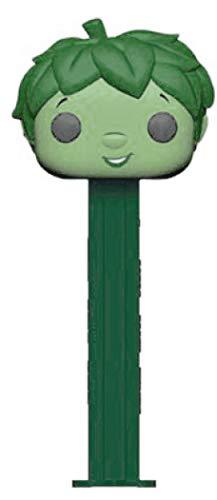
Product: Funko POP! PEZ: Ad Icons - Sprout
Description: Sprout, stylized as a POP Pez from Funko.
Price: $6.94
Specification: ProductDimensions:1x1x3inches|ItemWeight:1.76ounces|ShippingWeight:1.76ounces|ASIN:B07NSW88K7|Itemmodelnumber:39643|Manufacturerrecommendedage:6yearsandup